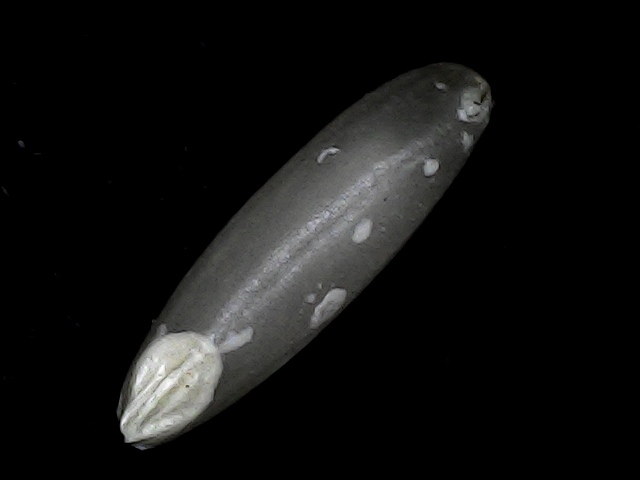
Rice variety: BD49